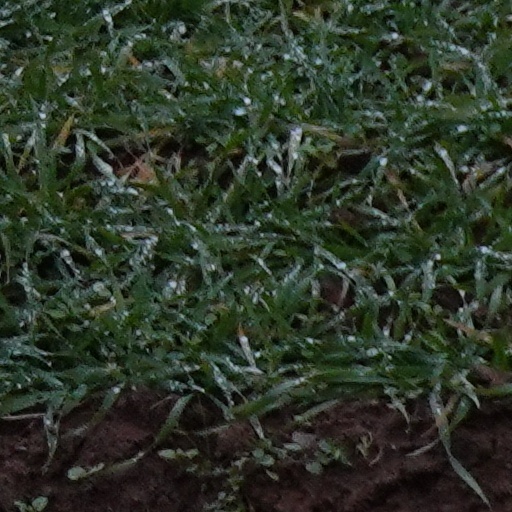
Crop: wheat